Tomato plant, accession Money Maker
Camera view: tilt-top (135 deg); turntable rotation: 60 degrees
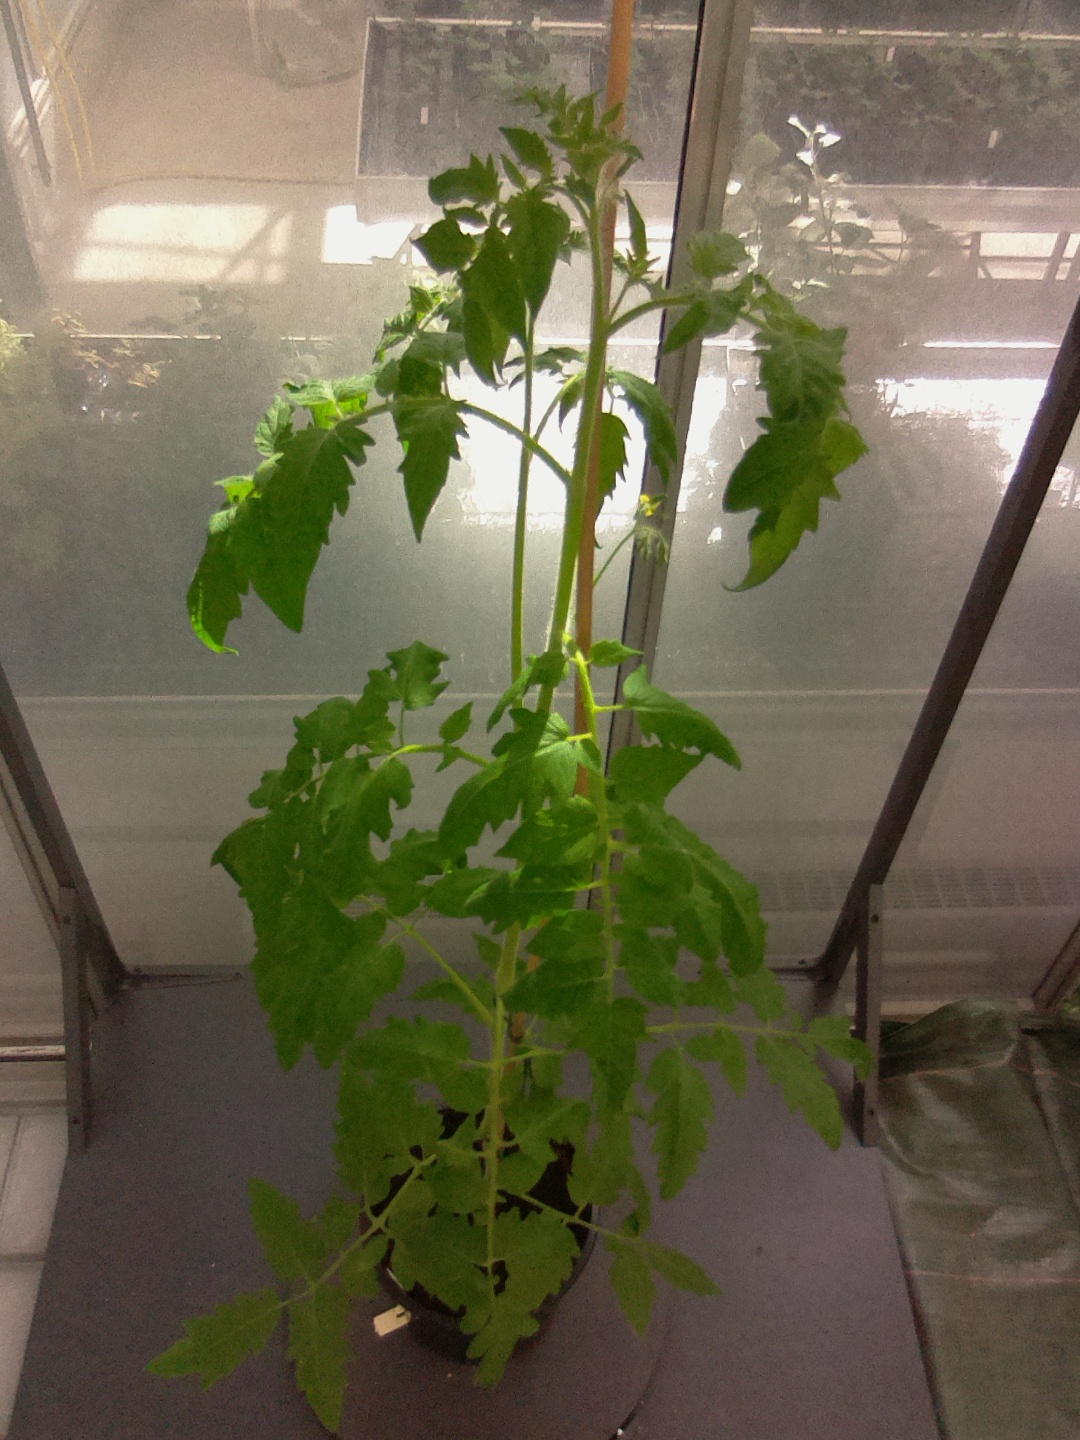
BBCH growth stage 61: 10%-20% of flowers open